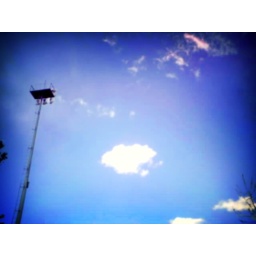
cloud by mobile phone